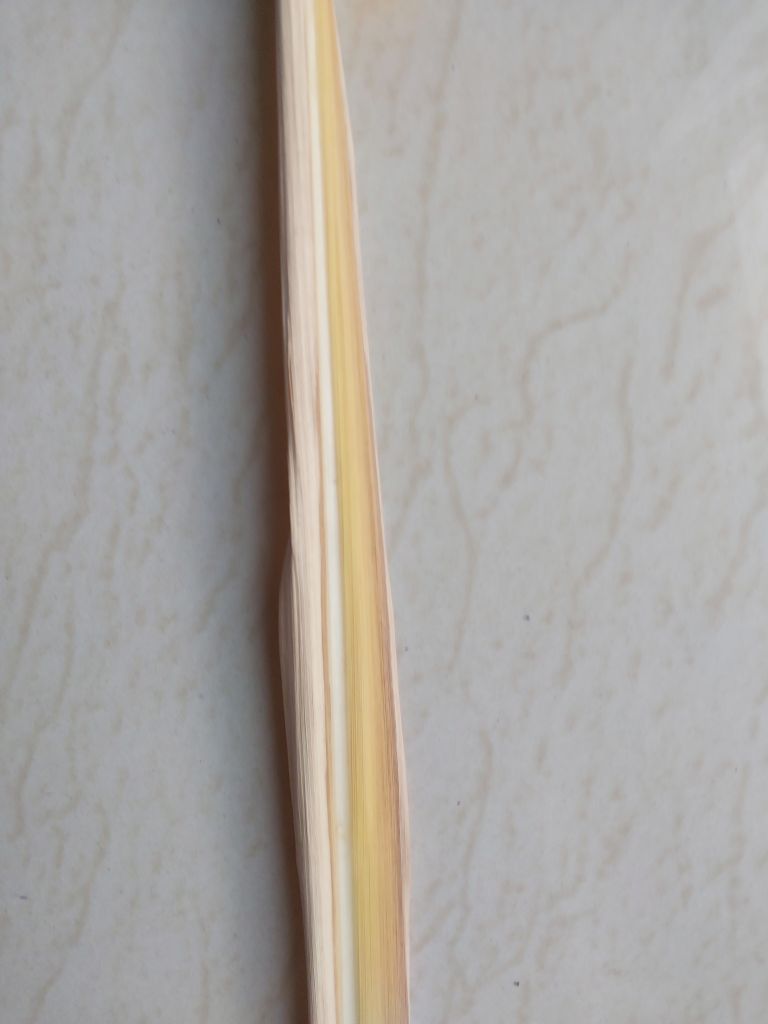
Label: Dried